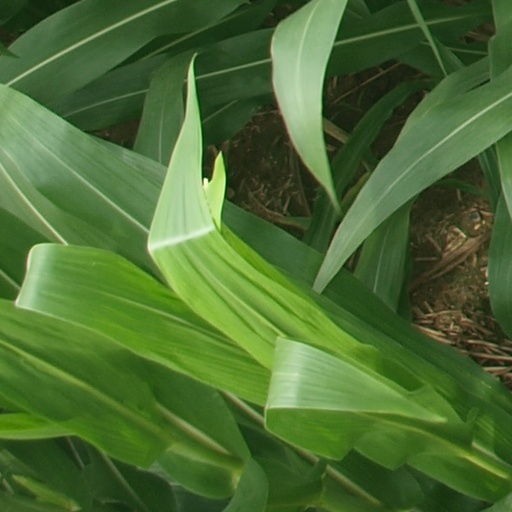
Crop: maize; corn